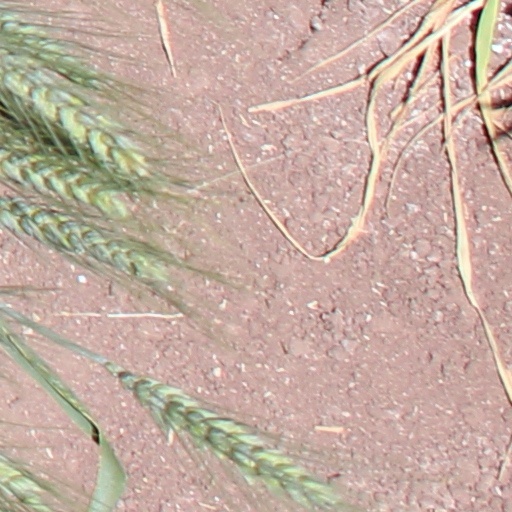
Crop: wheat